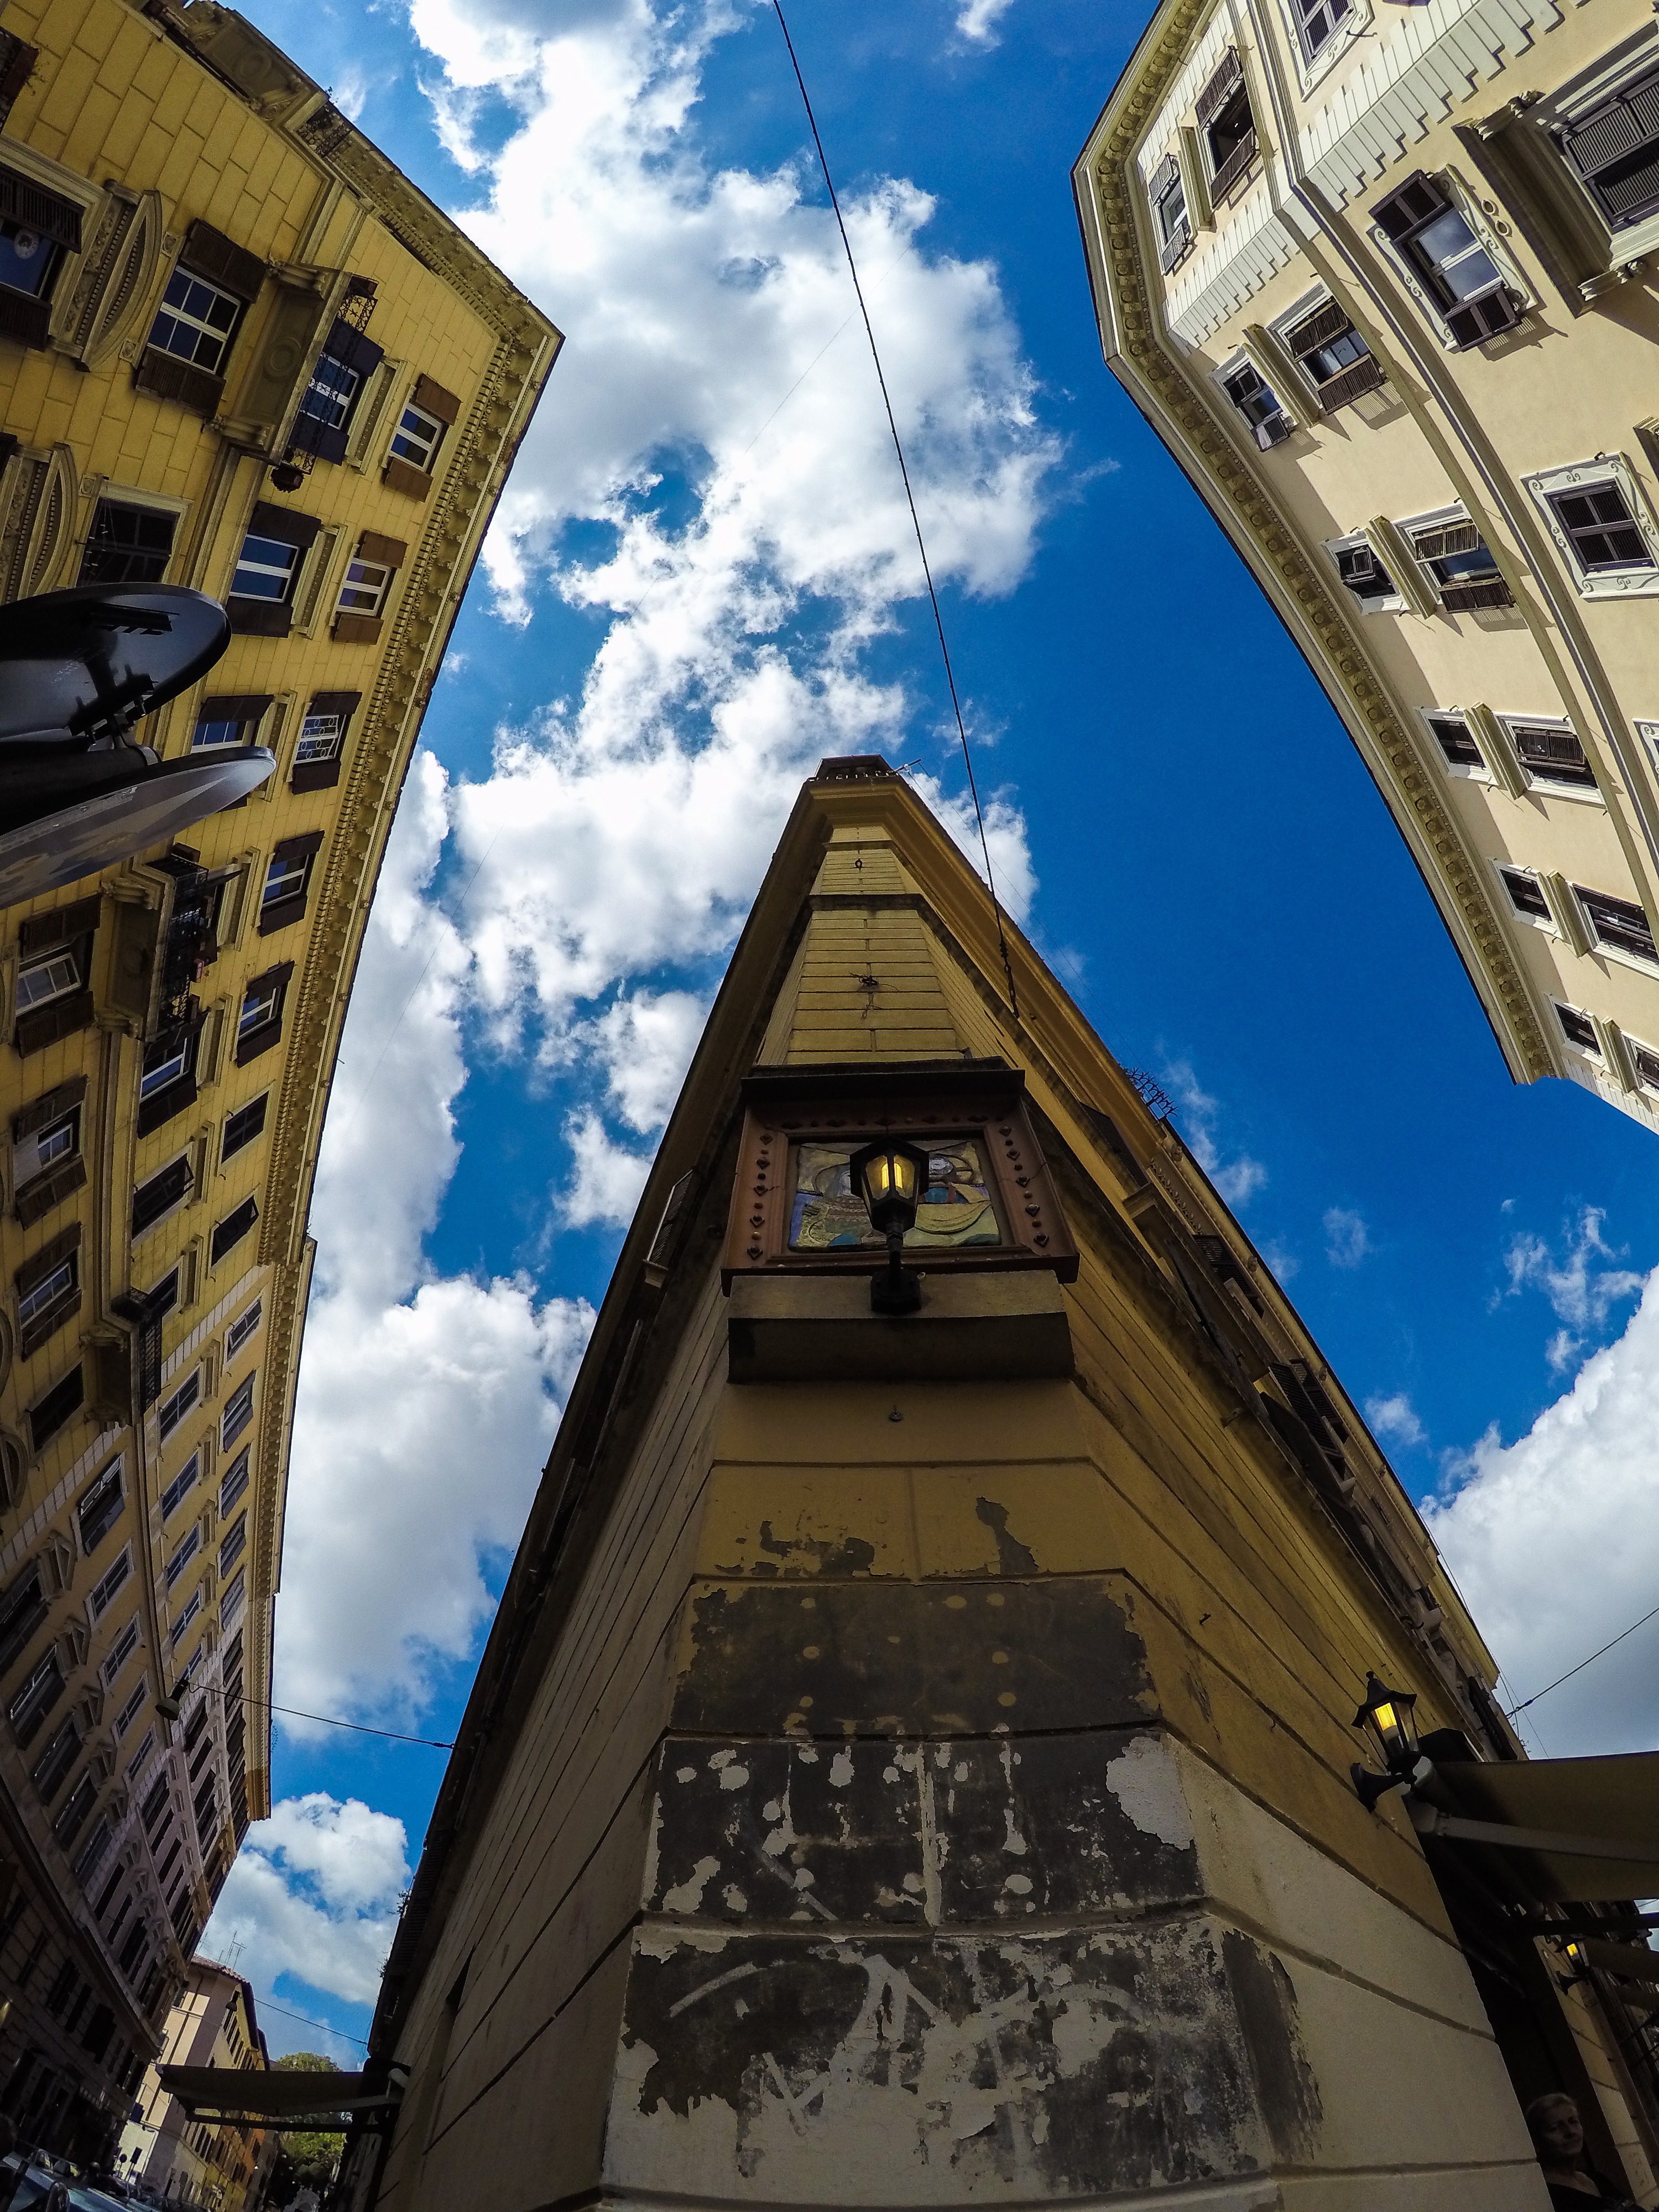
architecture, city, skyscraper, cityscape, downtown, travel, arch, tower, landmark, facade, tourism, metropolis, urban area, metropolitan area